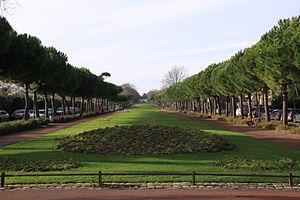
Les Allées du Mail (ou le Mail) sont le nom d'une promenade publique située en bordure de la mer et près de la plage de la Concurrence à La Rochelle. Le Mail mesure environ sept cent cinquante mètres de long. La Rochelle, Charente Maritime, France.
Un mail est une large voie plantée d'arbres souvent réservée aux piétons.